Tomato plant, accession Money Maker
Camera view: vertical (180 deg); turntable rotation: 150 degrees
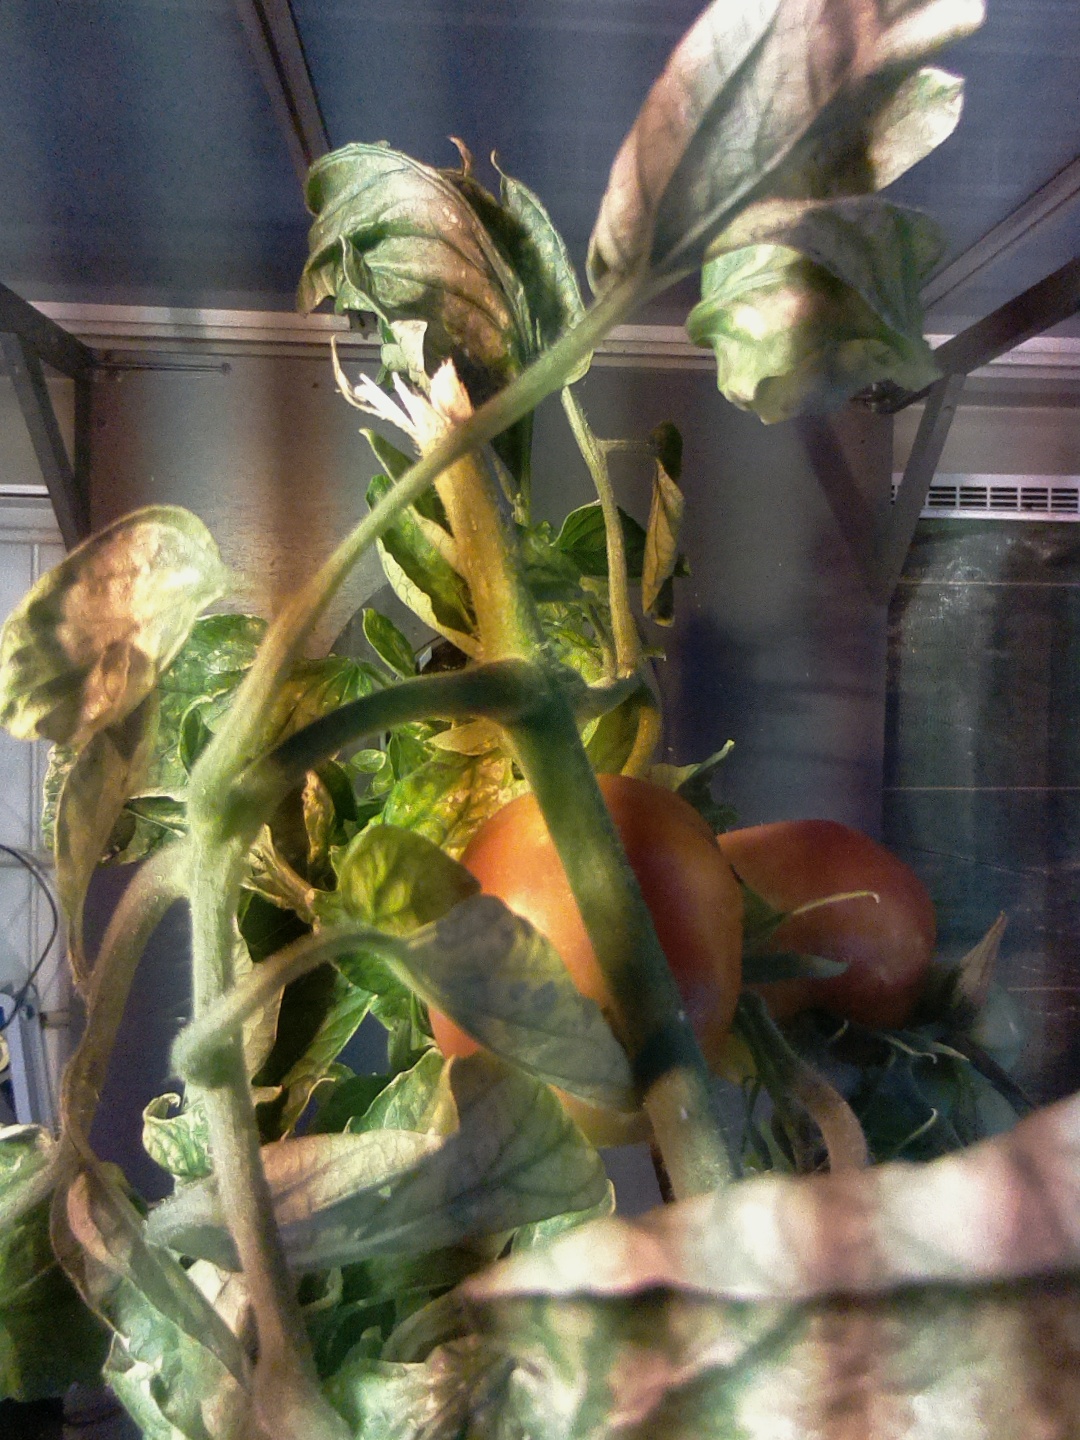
BBCH growth stage 81: 10%-20% of fruits show typical fully ripe color